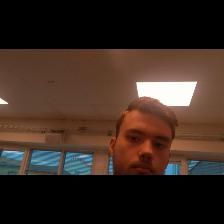
Label: Human